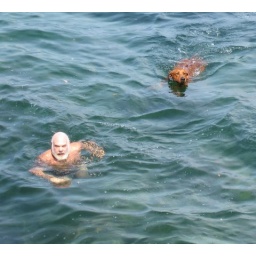
Ajax and I enjoying a cool summer swim in the ocean in front of my house on Cortes Island, B.C.